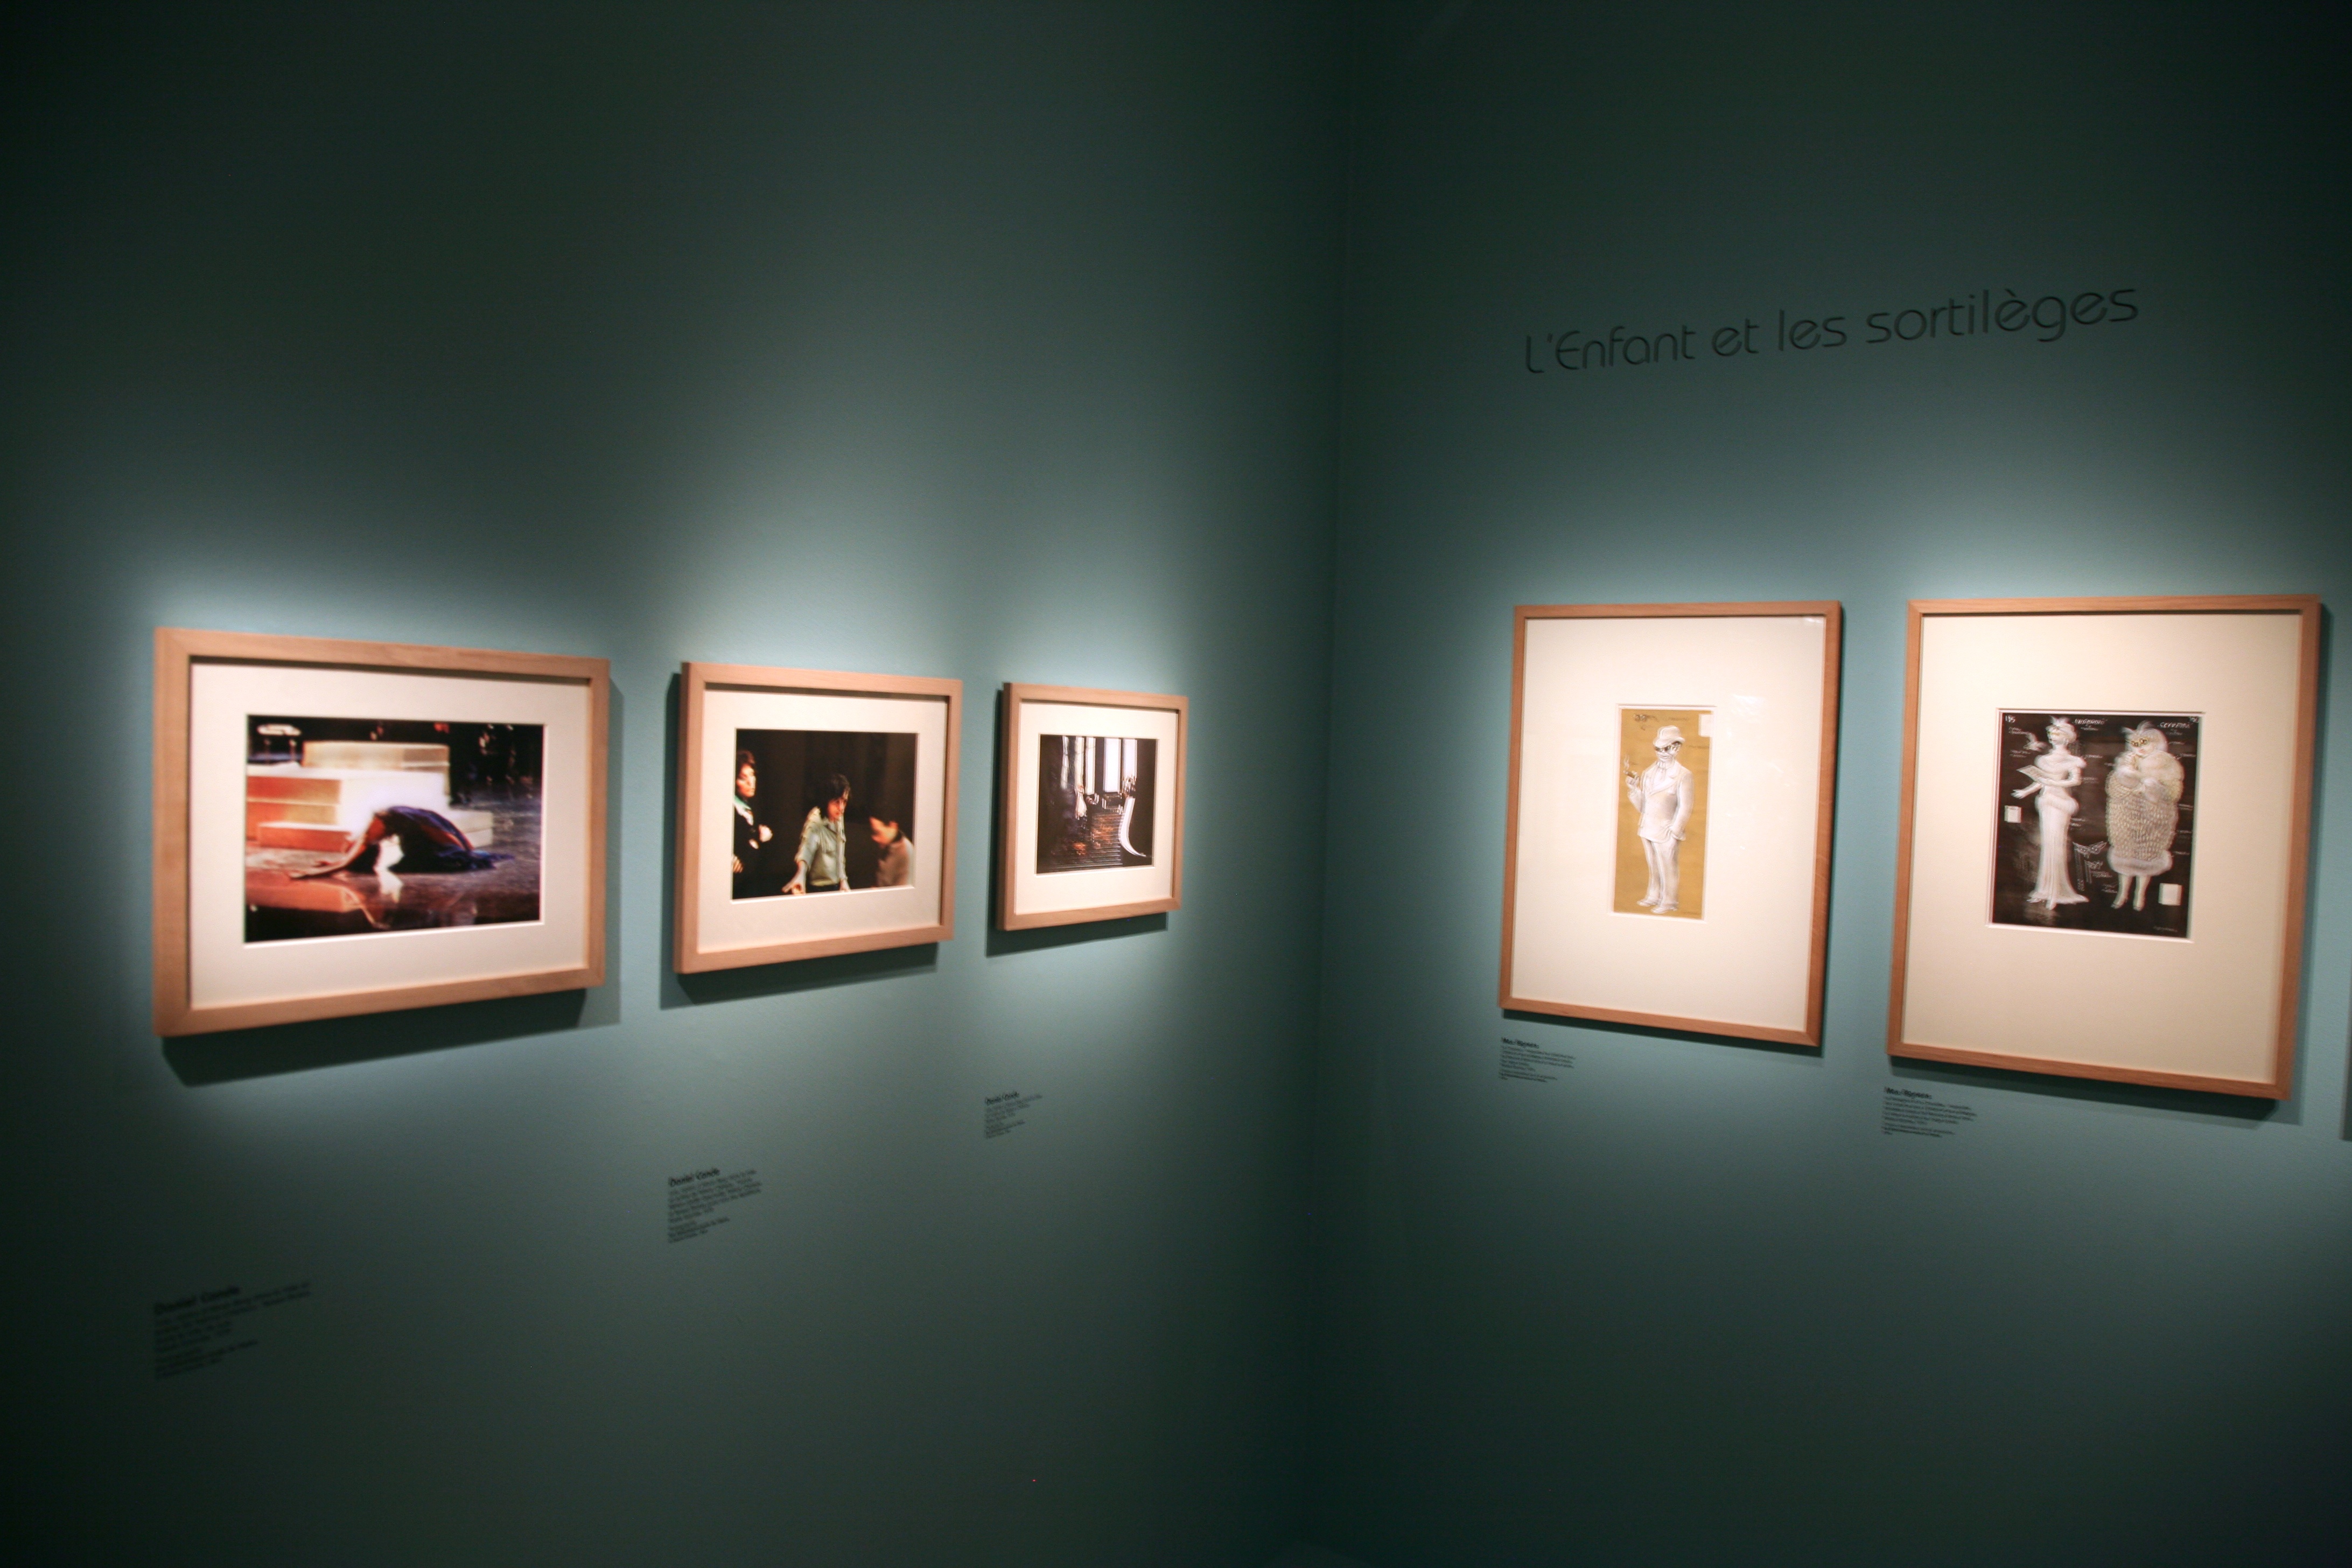
paris, opera, brand, art, exposition, design, bnf, tourist attraction, exhibition, palaisgarnier, operadeparis, liebermann, rolfliebermann, modern art, art gallery, art exhibition